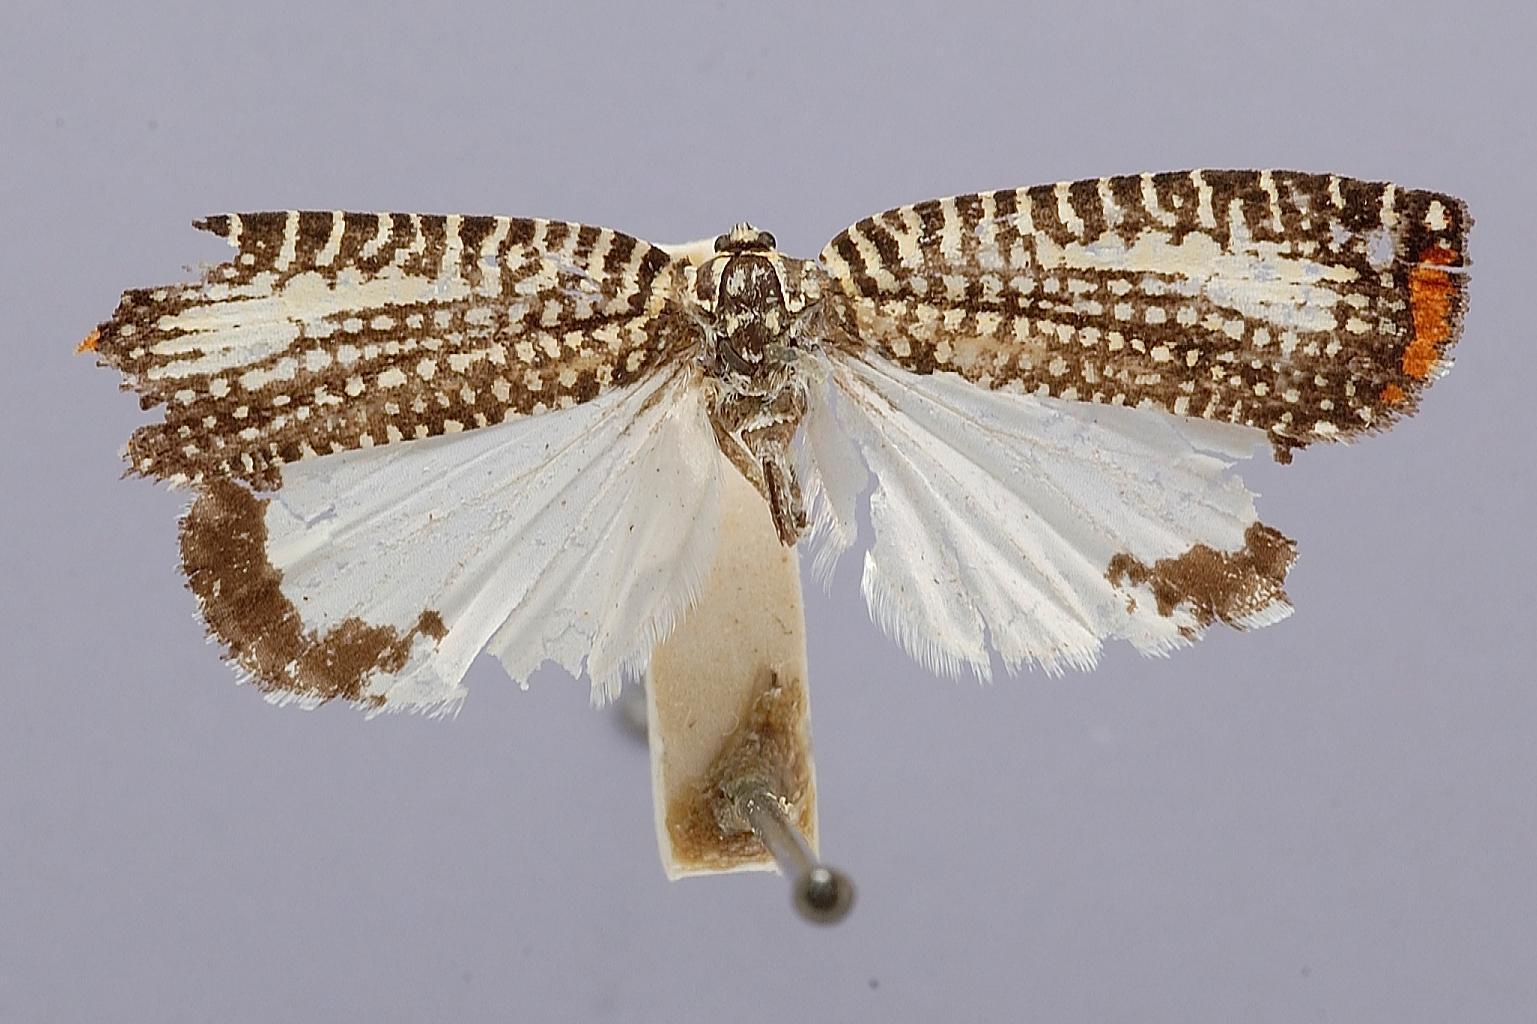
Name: Eurydoxa indigena
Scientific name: Eurydoxa indigena Kawabe, 1978
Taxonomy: Animalia, Arthropoda, Insecta, Lepidoptera, Tortricidae, Tortricinae
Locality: Rengwati, Taiwan
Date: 29 Mar 1929